Simon Balle All-through School

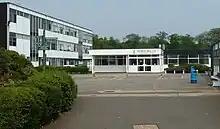
Simon Balle School entrance

Simon Balle All-through School is a co-educational secondary school, sixth form, and most recently primary school with academy status located in Hertford, Hertfordshire, England. Its name derives from Simon de Balle, one of two deputies (MPs) sent to Parliament to represent the Borough in 1298. He had owned Balls Park, which is adjacent to the school's location. The school converted to academy status on 1 November 2013.